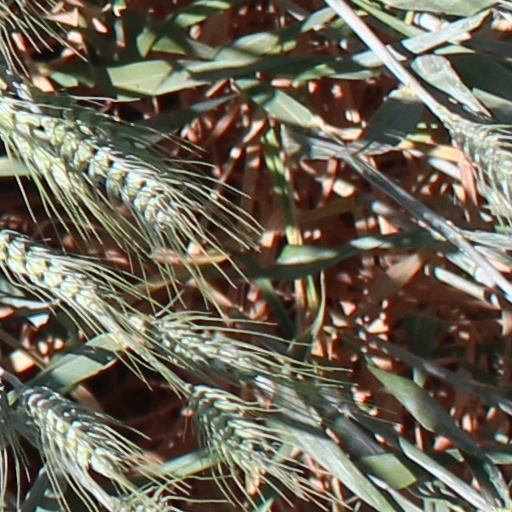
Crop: wheat